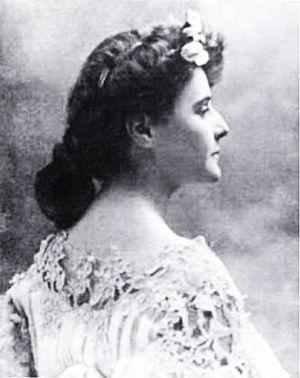
L'actrice française Blanche Toutain (1874-1932) en 1901
Blanche Toutain est une actrice française, née le 15 novembre 1874 à Elbeuf, morte le 10 juillet 1932 à Paris 10e. Elle fut une proche de Sacha Guitry, pour lequel elle a notamment joué Nono et Je t'aime.